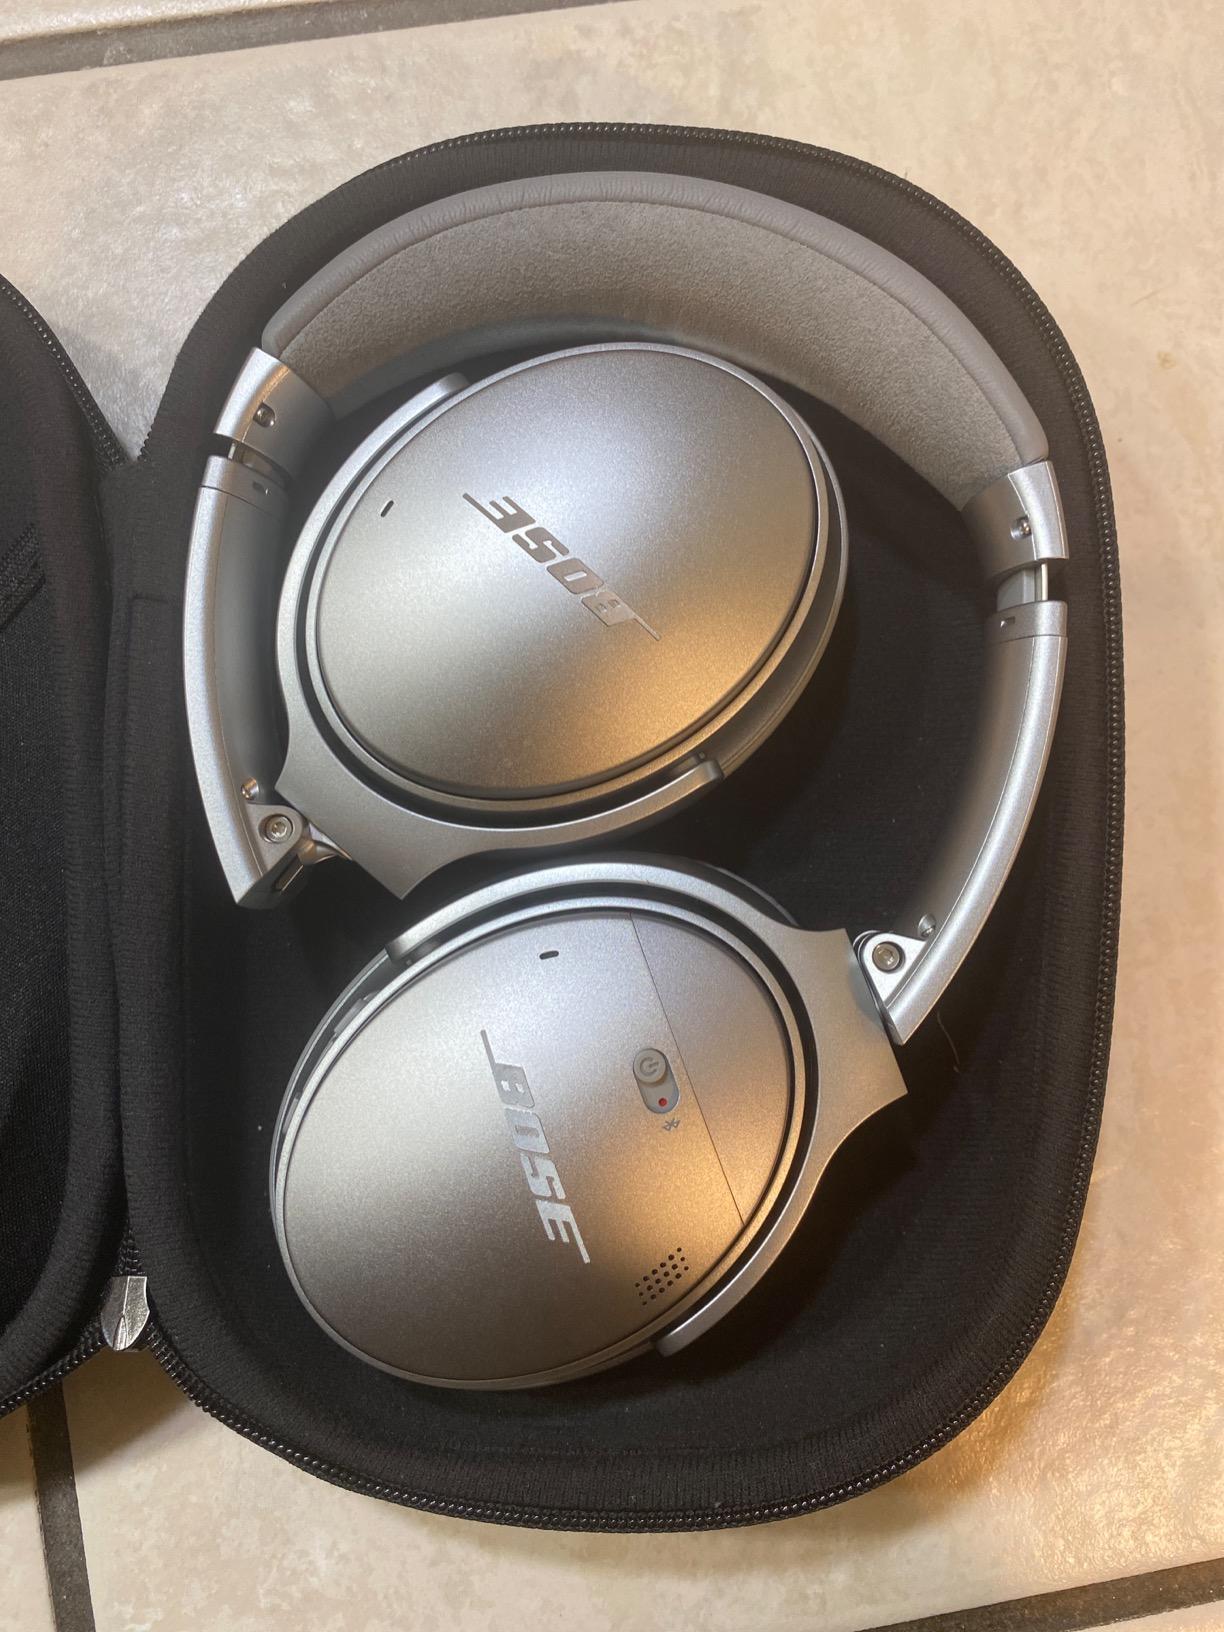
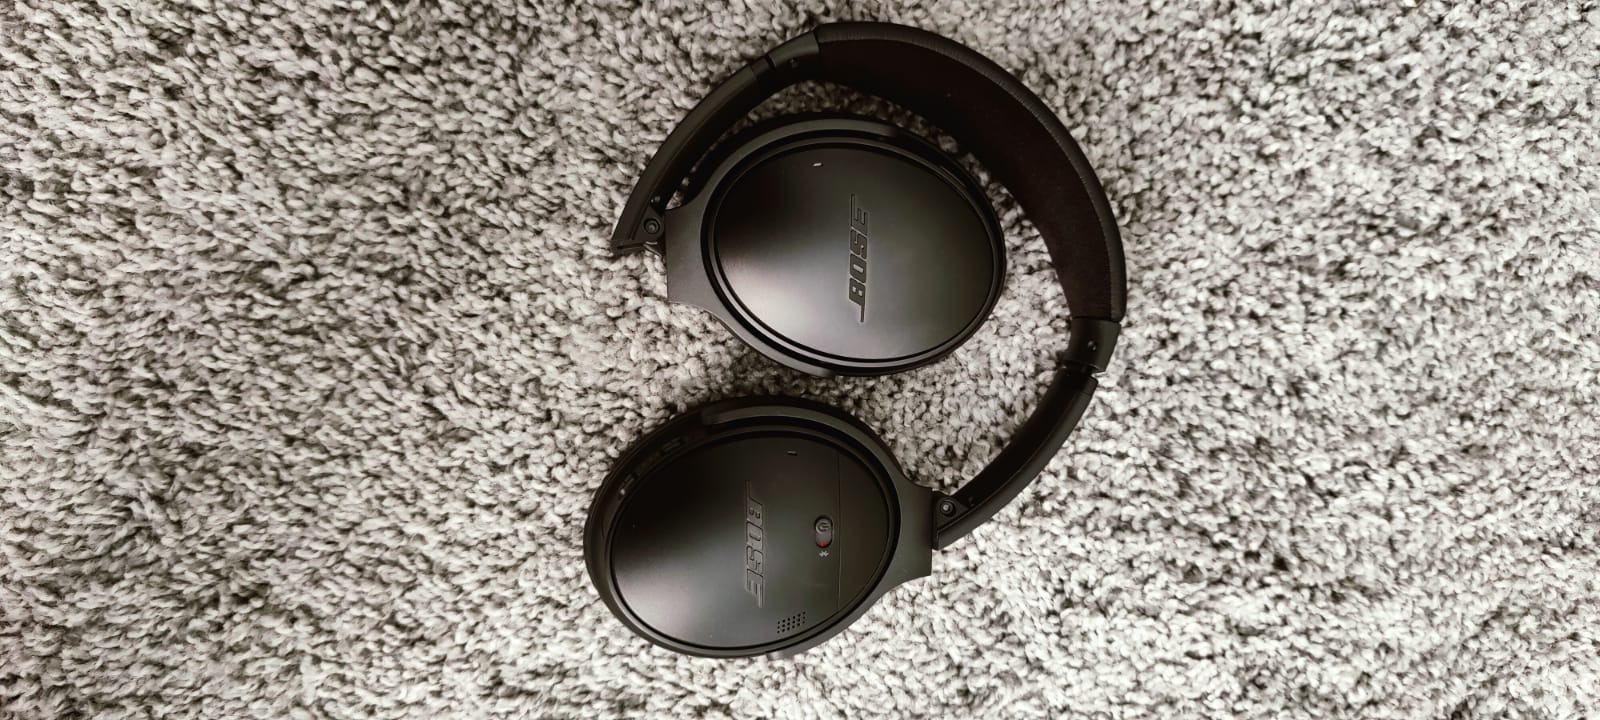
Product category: headphones
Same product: no